Reginald Turner

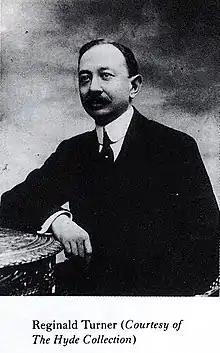
Reginald Turner

Turner never knew who his parents were, but was an illegitimate member of, and raised by, the Levy-Lawson family, owners of the newspaper, "The Daily Telegraph." He was educated at Hurstpierpoint College in West Sussex and Merton College, Oxford. On leaving Oxford he trained briefly as a barrister under Travers Humphreys, but was too lazy for the Law; having a leaning towards writing he joined "The Daily Telegraph", where he inaugurated the paper's gossip column. Between 1901 and 1911 he published a dozen novels. None of them made a great impression – Turner observed that it was not his first editions that were scarce, but his second ones, although at least three of his novels were reprinted. His biographer, Stanley Weintraub, comments that the circumstances of Turner's birth, reminiscent of "H.M.S. Pinafore" and "The Importance of Being Earnest," are reflected in his fiction, sometimes humorously and sometimes seriously.